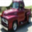
Label: pickup_truck